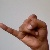
The image shows a hand gesture representing the letter 'J' in Indian Sign Language.